Adalbert Stifter

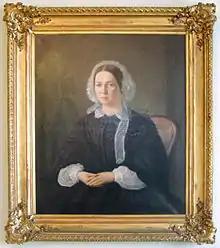
Amalia Mohaupt

In 1835 he became engaged to Amalia Mohaupt, and they married in 1837, but the marriage was not a happy one. Stifter and his wife, unable to conceive, tried adopting three of Amalia's nieces at different times. One of them, Juliana, ran away several times and finally disappeared, only to be found drowned in the Danube four weeks later.